Post-classical history

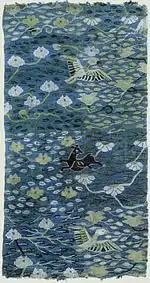
Chinese-Song era tapestry

The Battle of Ain Jalut in 1260 marked the high-water point of the Mongol conquests and was the first time a Mongol advance had ever been beaten back in direct combat on the battlefield. Though the Mongols launched many more invasions into the Levant, briefly occupying it and raiding as far as Gaza after a decisive victory at the Battle of Wadi al-Khazandar in 1299, they withdrew due to various geopolitical factors.